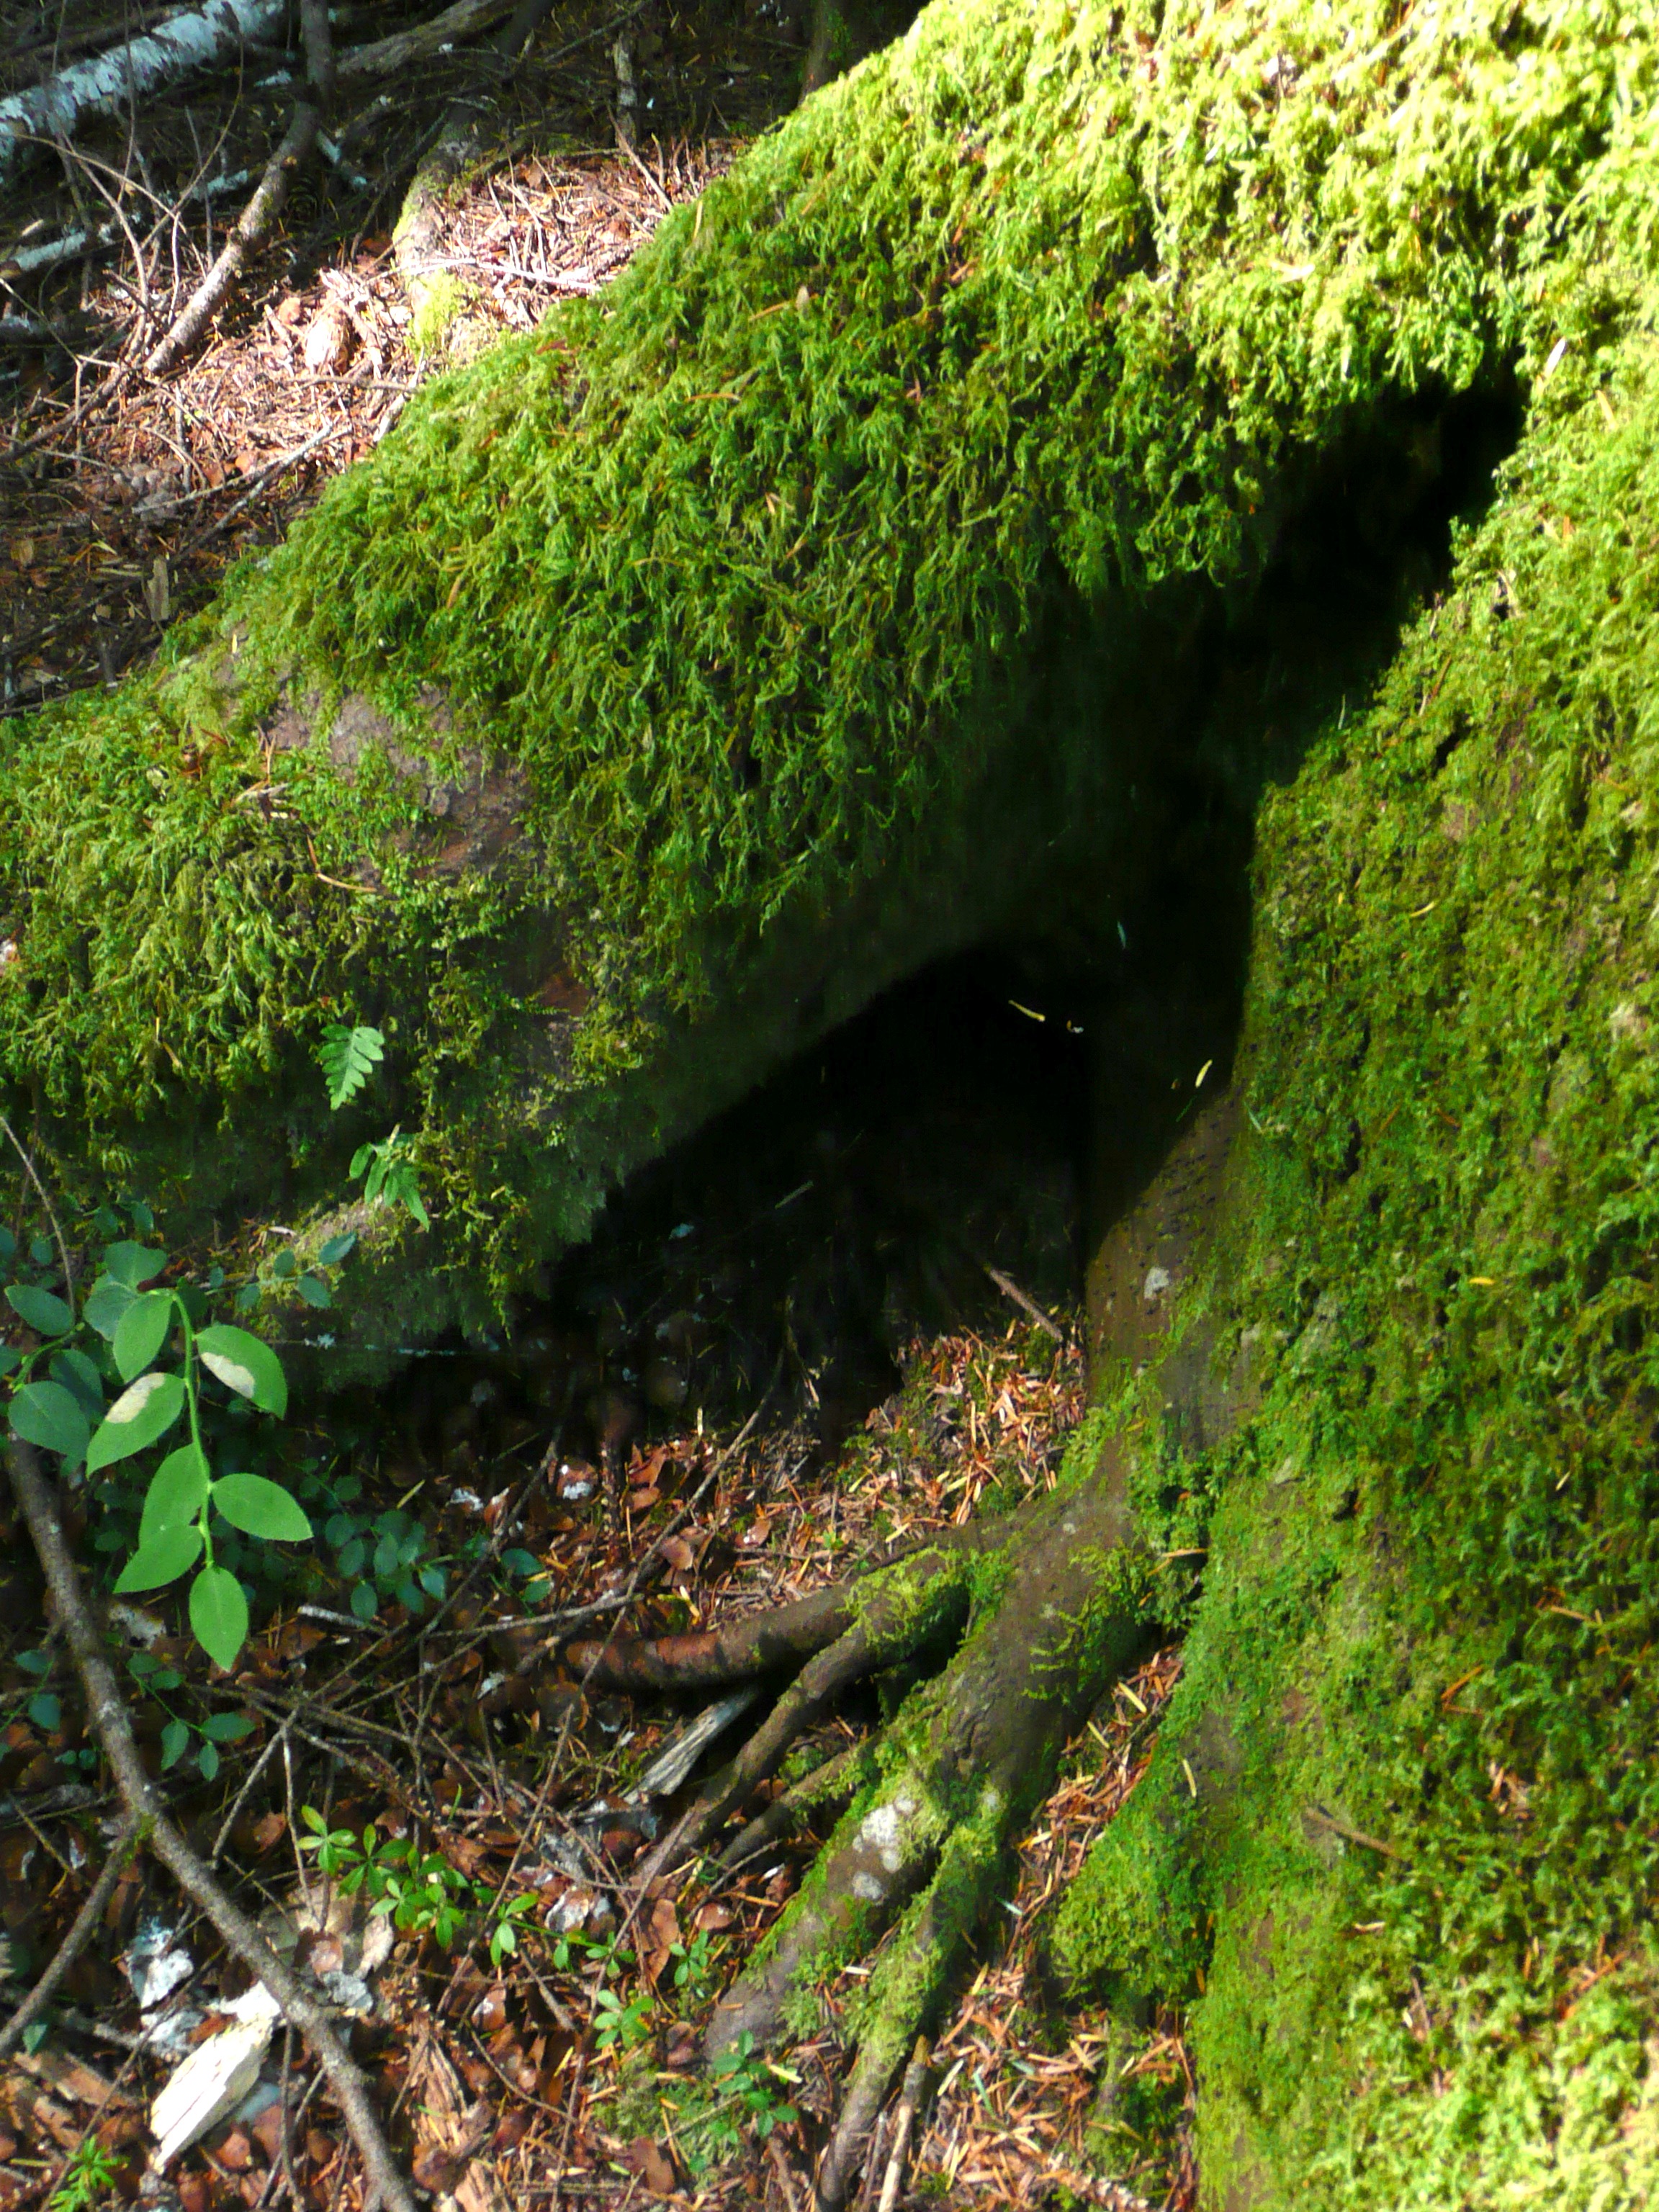
tree, nature, forest, grass, wilderness, plant, wood, lawn, leaf, flower, moss, stream, green, soil, botany, garden, flora, vegetation, shrub, rainforest, roots, massive, woodland, tree root, old tree, woody plant, land plant, non vascular land plant, overgrown moss